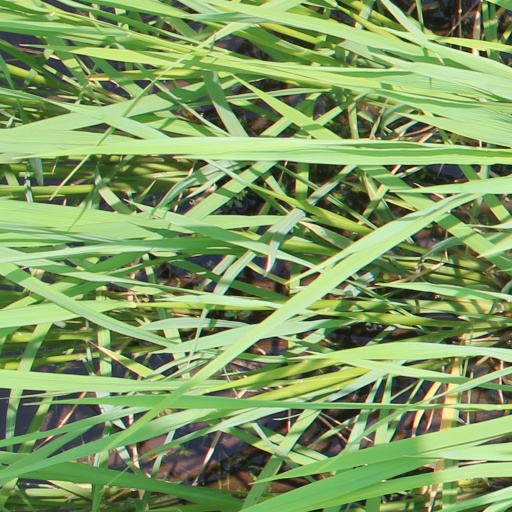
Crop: rice